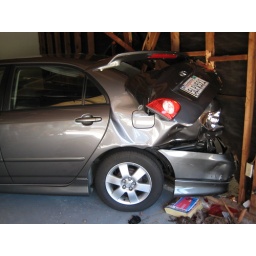
This is what it looked like when my car was in the wall of my garage.